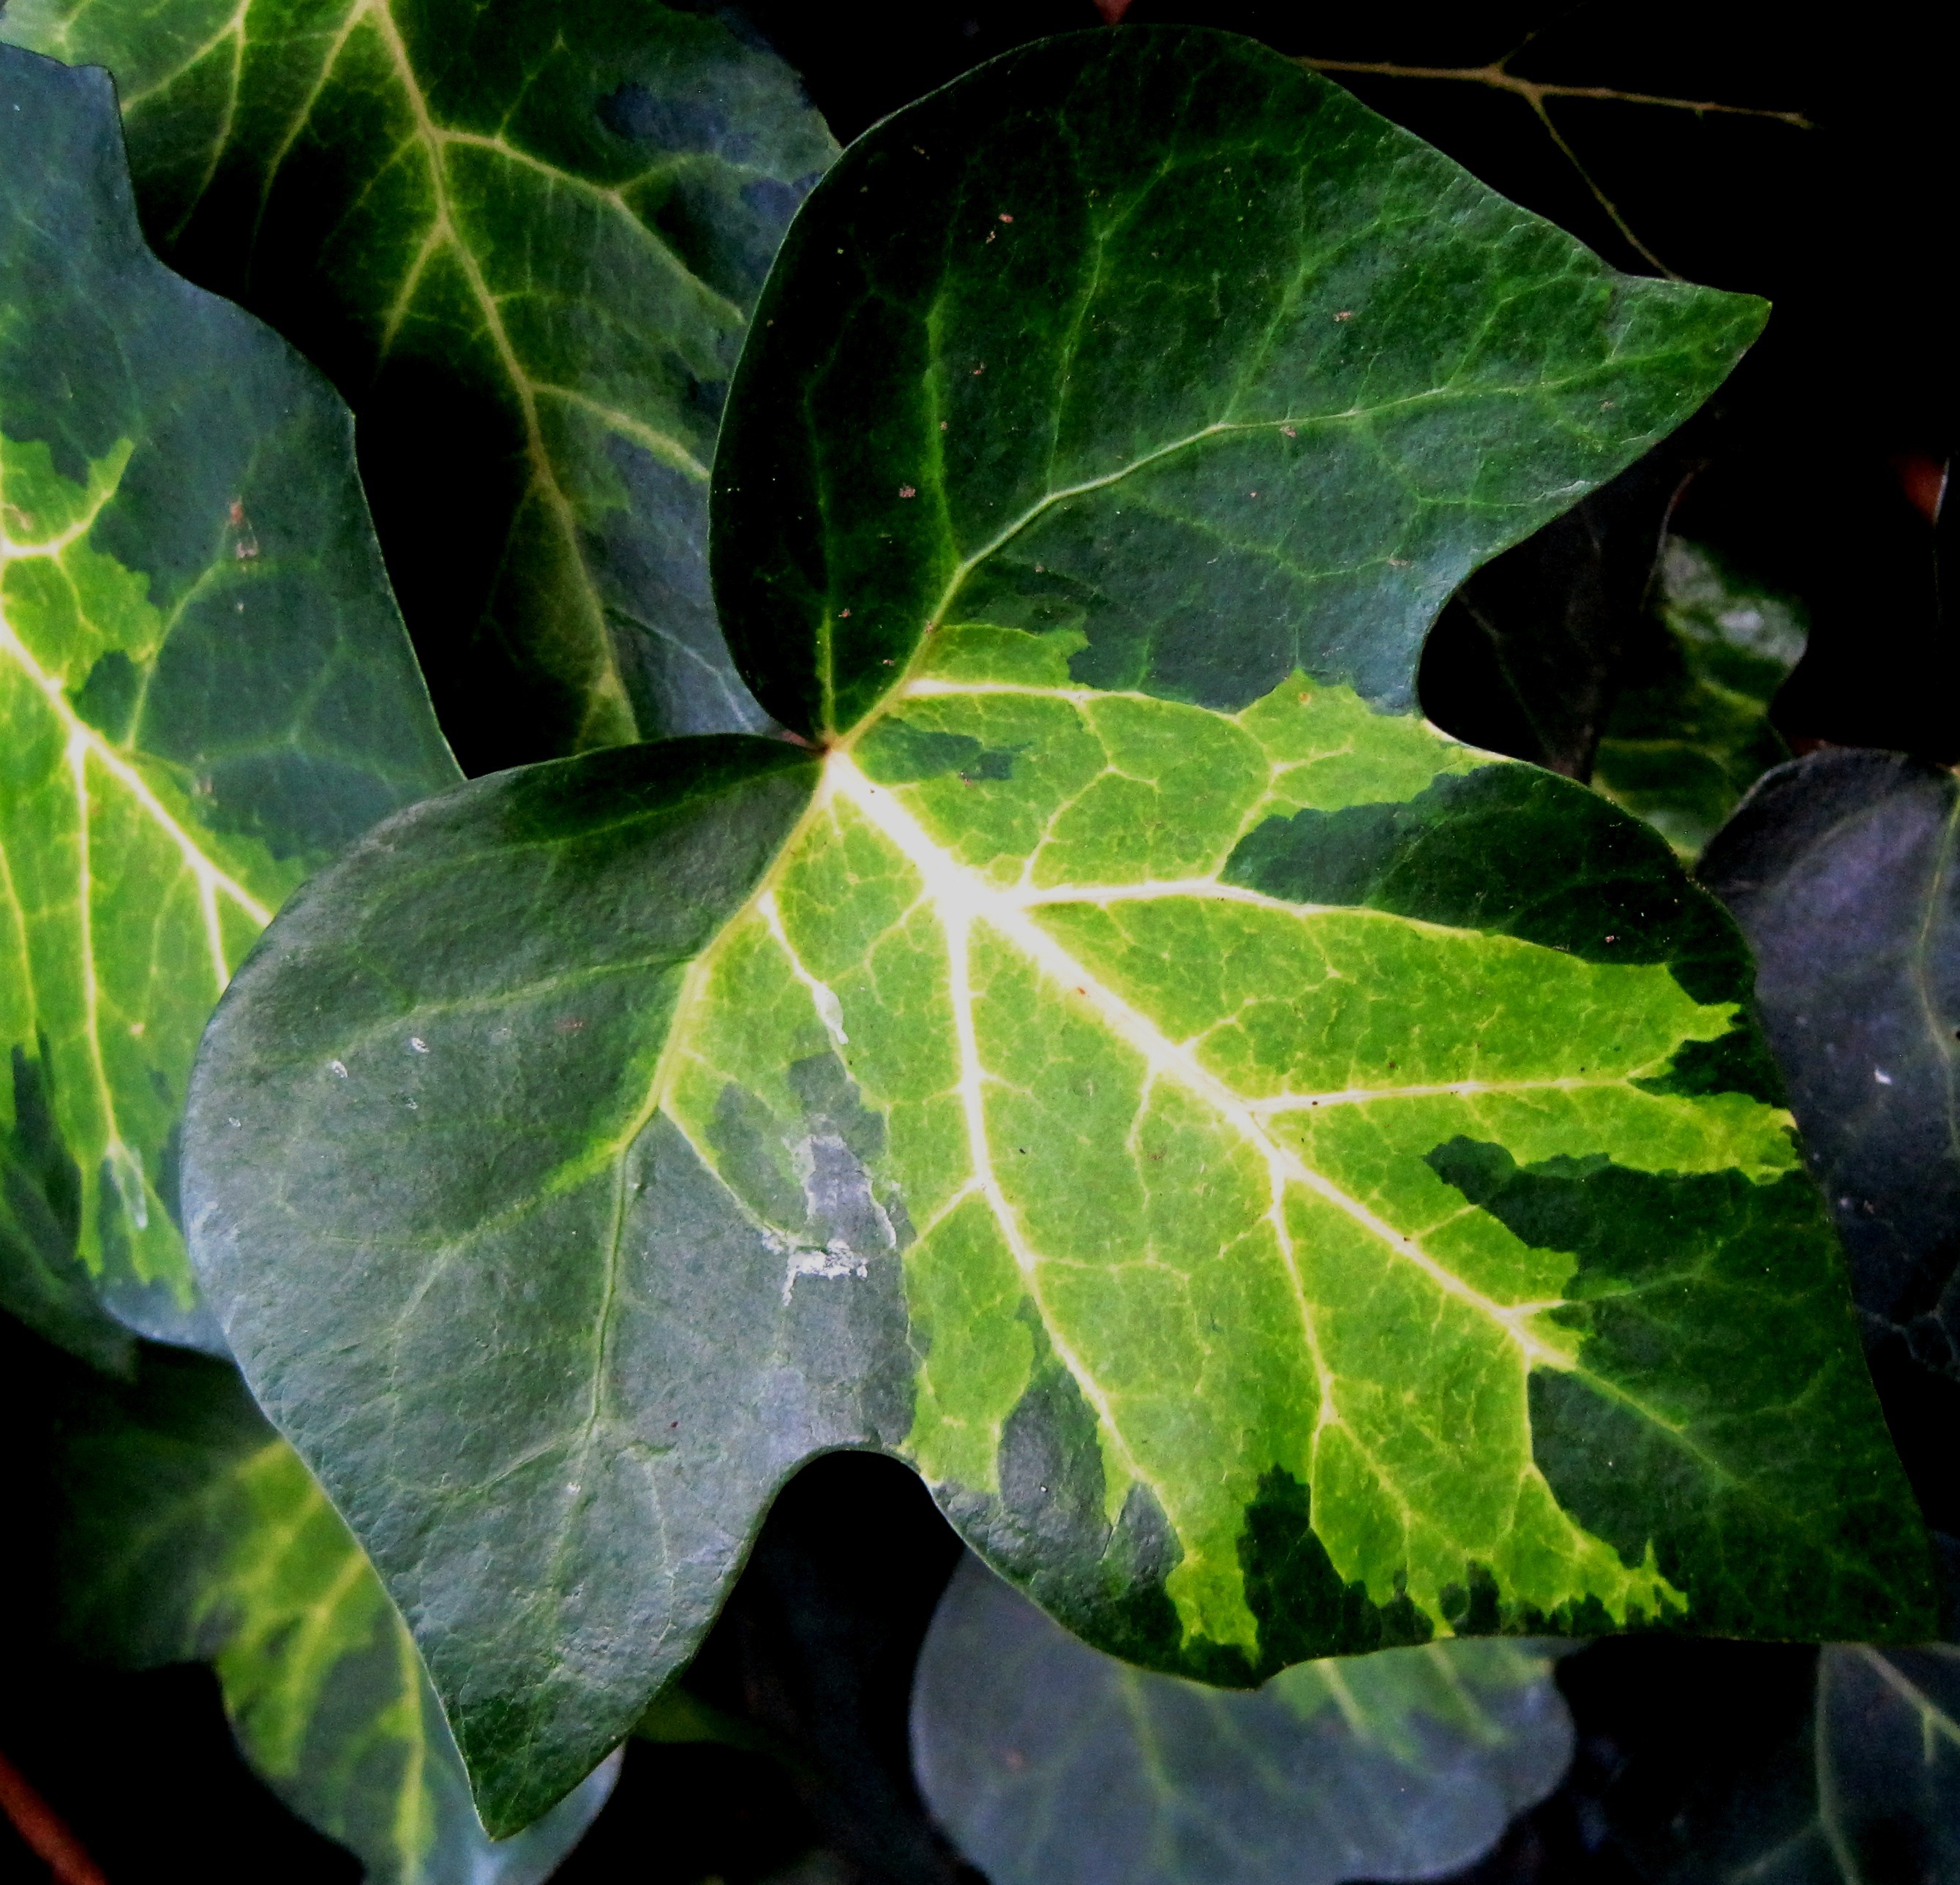
plant, leaf, flower, pattern, food, green, produce, ivy, flora, shrub, shiny, creeper, flowering plant, lobed, annual plant, land plant, apiales, veined, varying greens